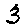
Label: 3